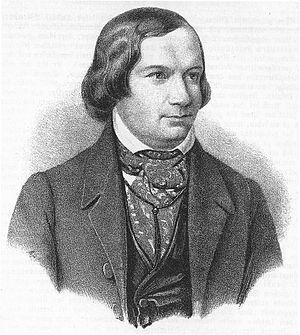
Theodor Mundt était un écrivain allemand.